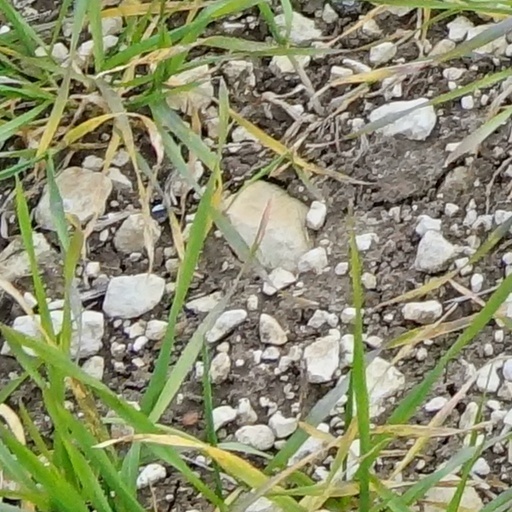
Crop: wheat